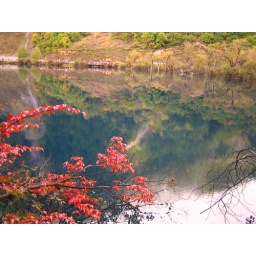
red flowers in heaven